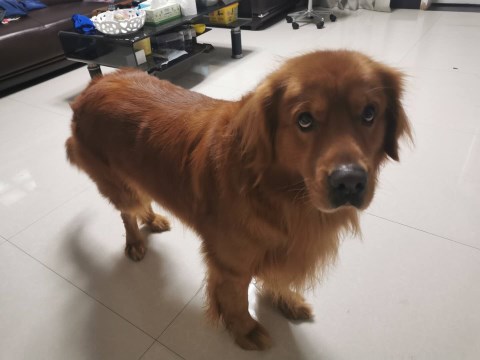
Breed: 5355-n000126-golden_retriever